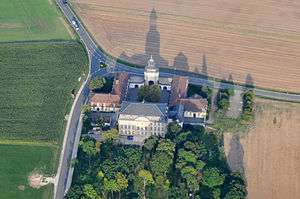
Eggolsheim
Slot Jägersburg
Eggolsheim er en købstad i Landkreis Forchheim i Regierungsbezirk Oberfranken i den tyske delstat Bayern. Eggolsheim ligger i Regnitztalen i udkanten af Fränkische Schweiz.